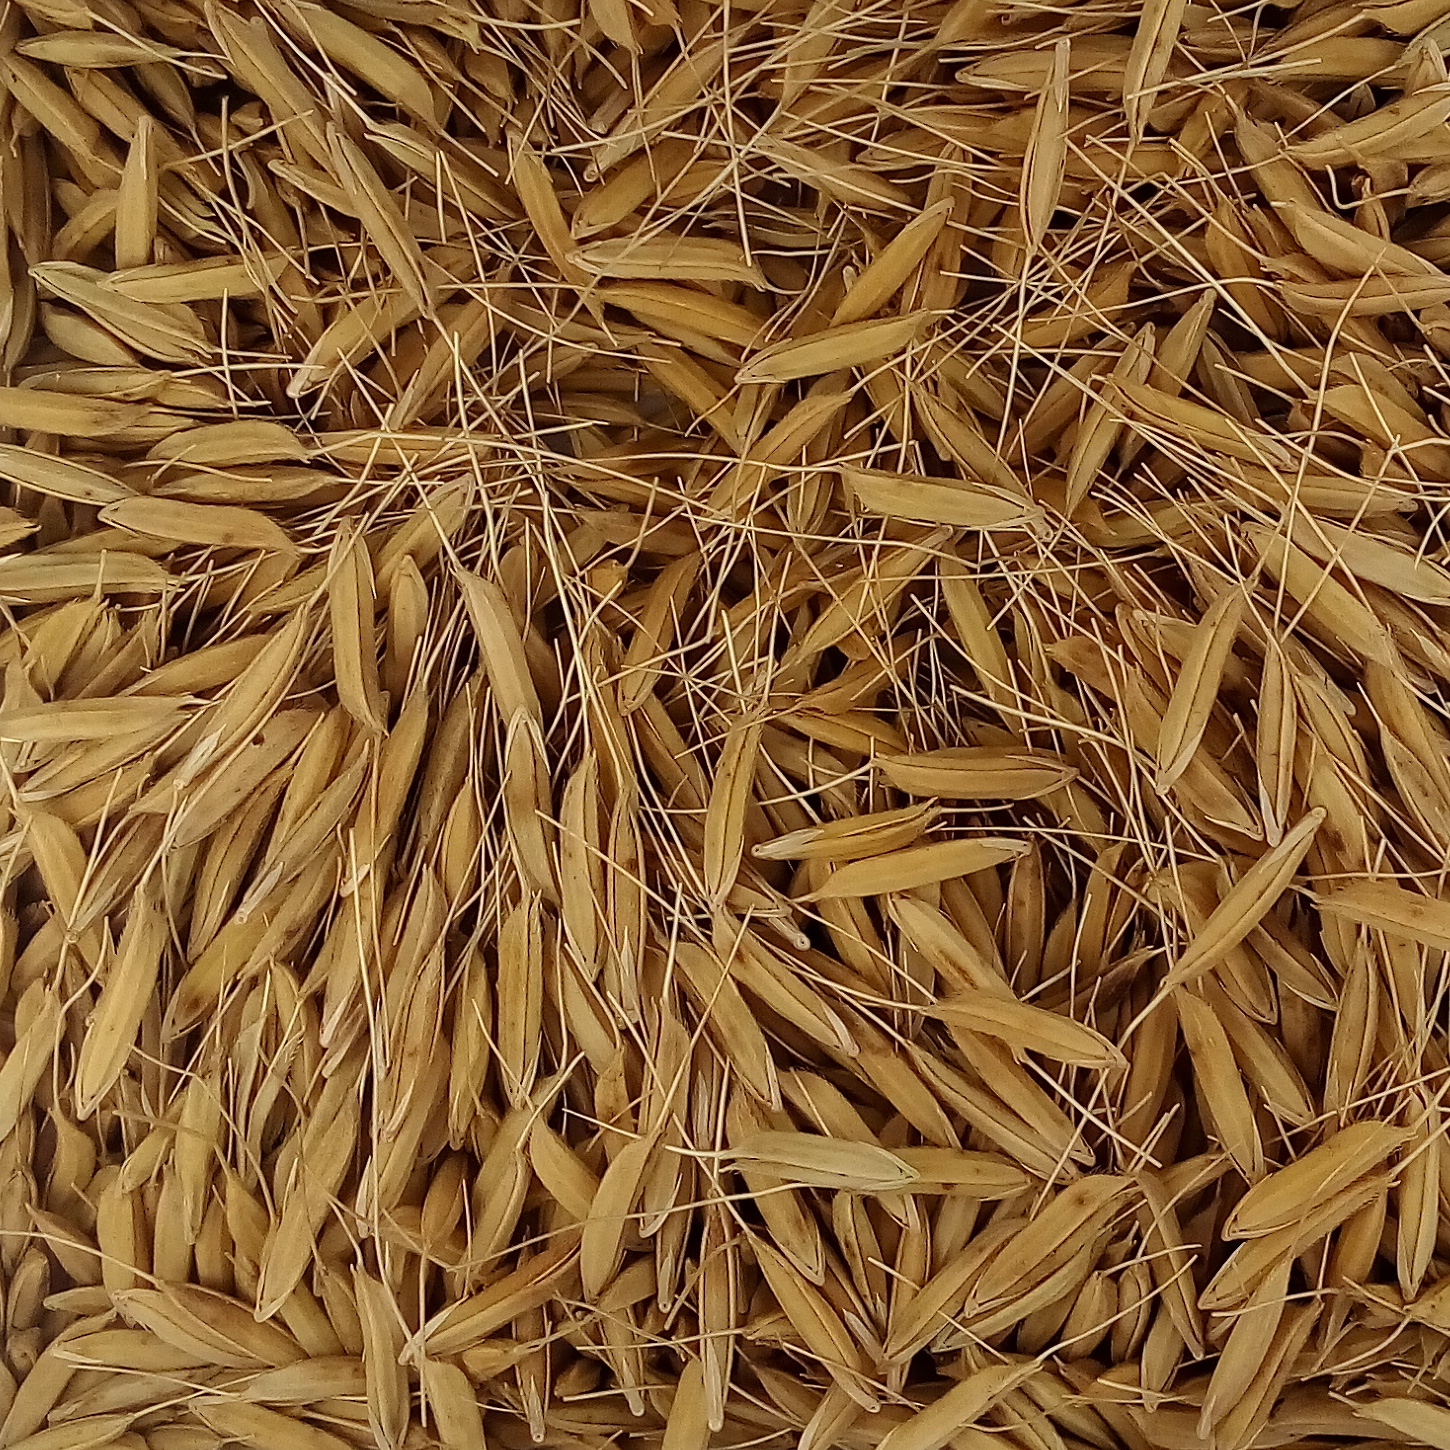
Rice seed variety: PB_6